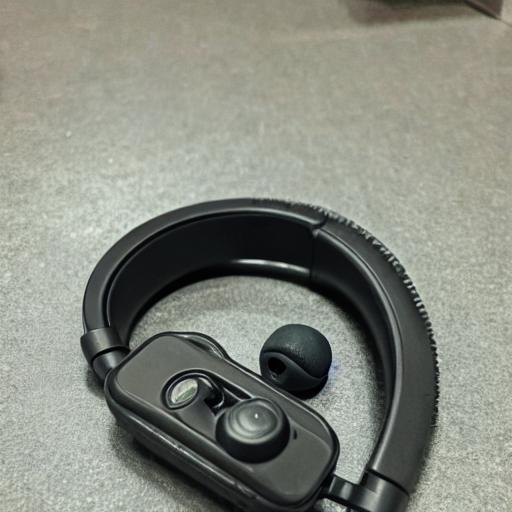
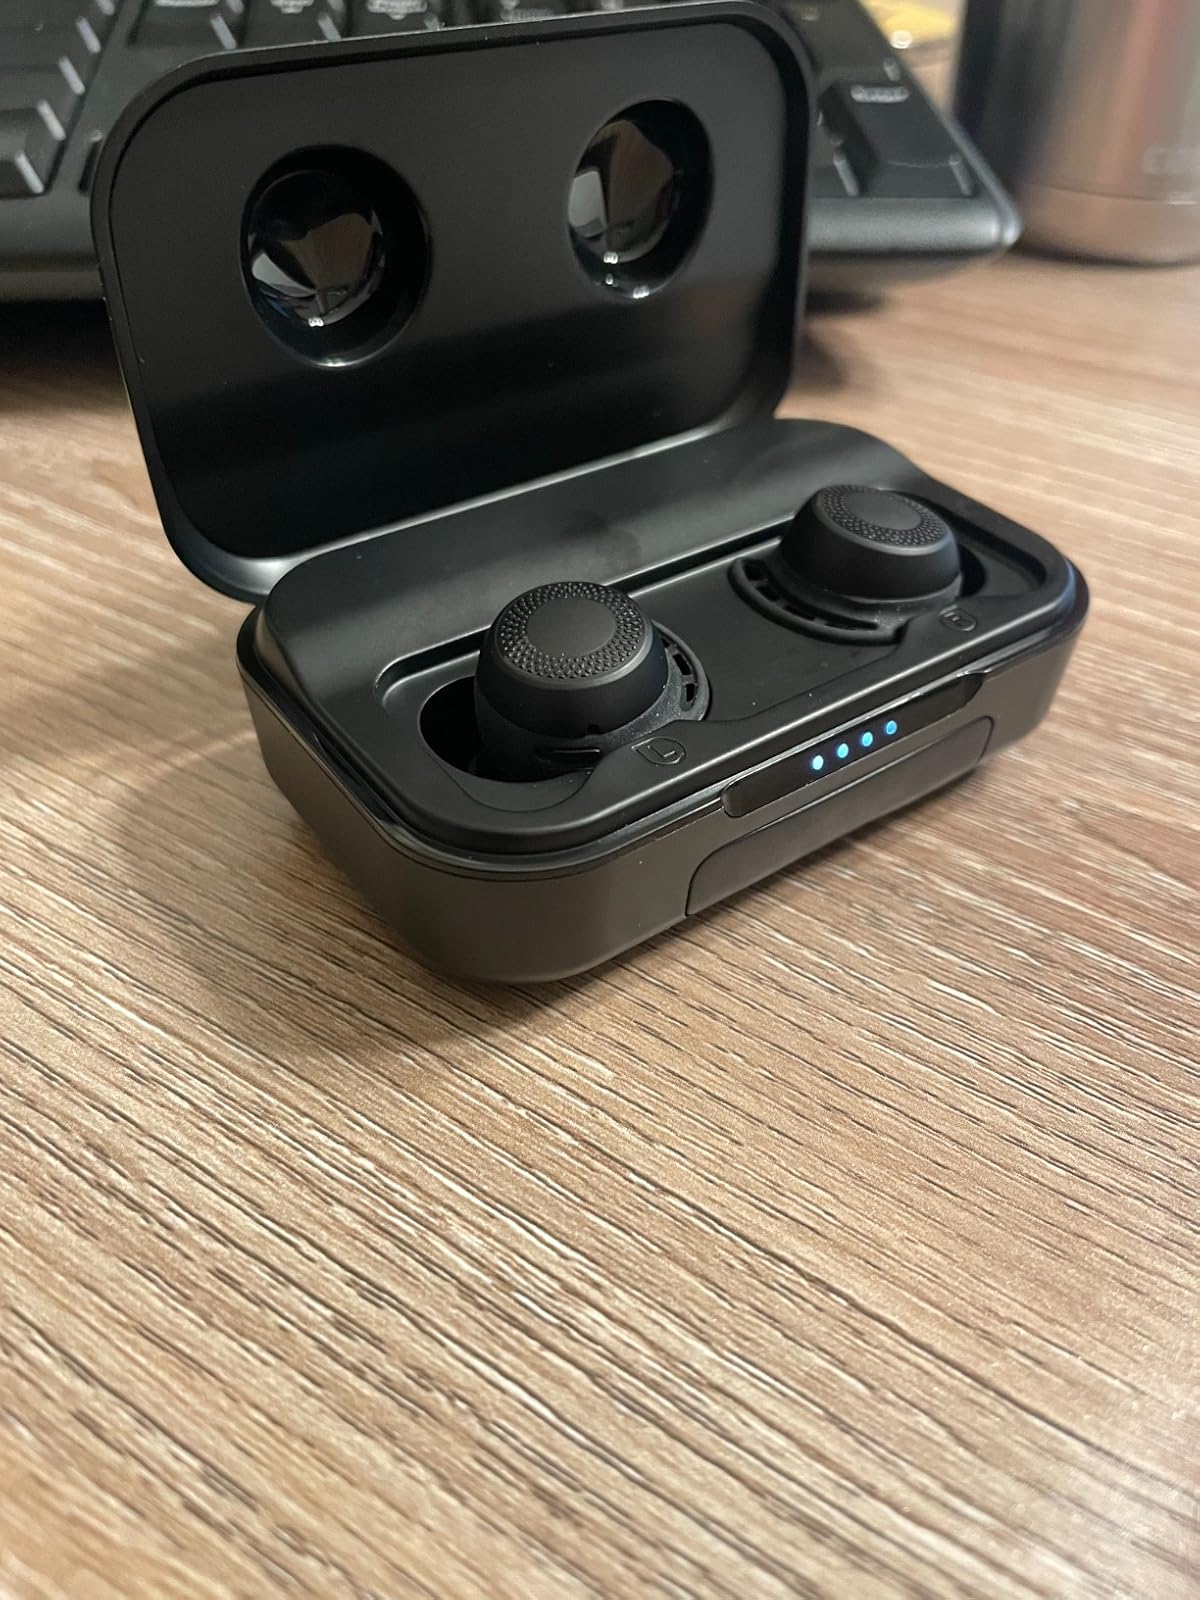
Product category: earbuds
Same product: no